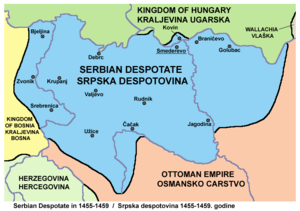
Le despotat de Serbie correspond à un ancien statut juridique de la Serbie.
Cet article présente les faits marquants de l'histoire de la Serbie, un pays de l'Europe du sud.